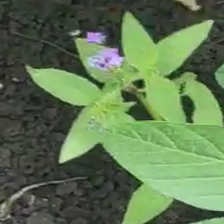
Weed species: Kena_(Commplina_benghalensio)